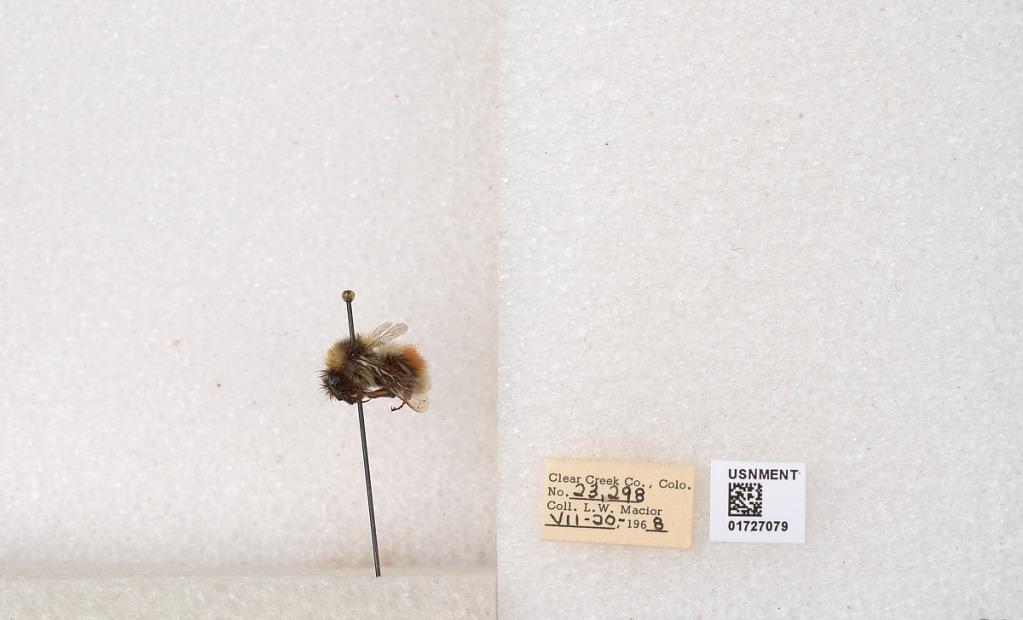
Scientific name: Bombus (Pyrobombus) sylvicola Kirby
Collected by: L. Macior
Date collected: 1968-7-20
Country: United States
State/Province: Colorado
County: Clear Creek
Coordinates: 39.6891, -105.644